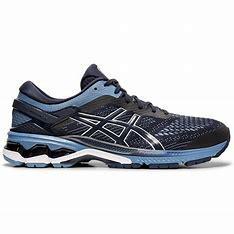
Brand: Asics
Model: Gel Kayano 26